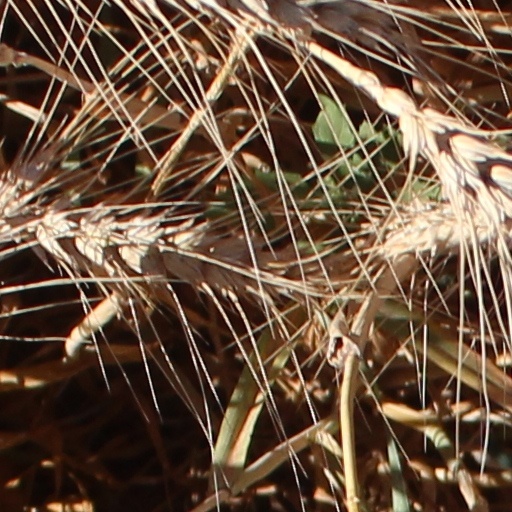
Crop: wheat